Arrábida Bridge

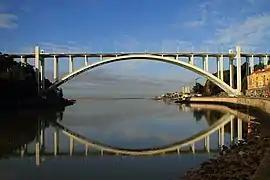
The symmetrical bridge as seen from the Douro River

In March 1952, a preliminary project for a roadway bridge was adjudicated to Professor Edgar António Mesquita Cardoso, by the JAE. It was approved in 1955.